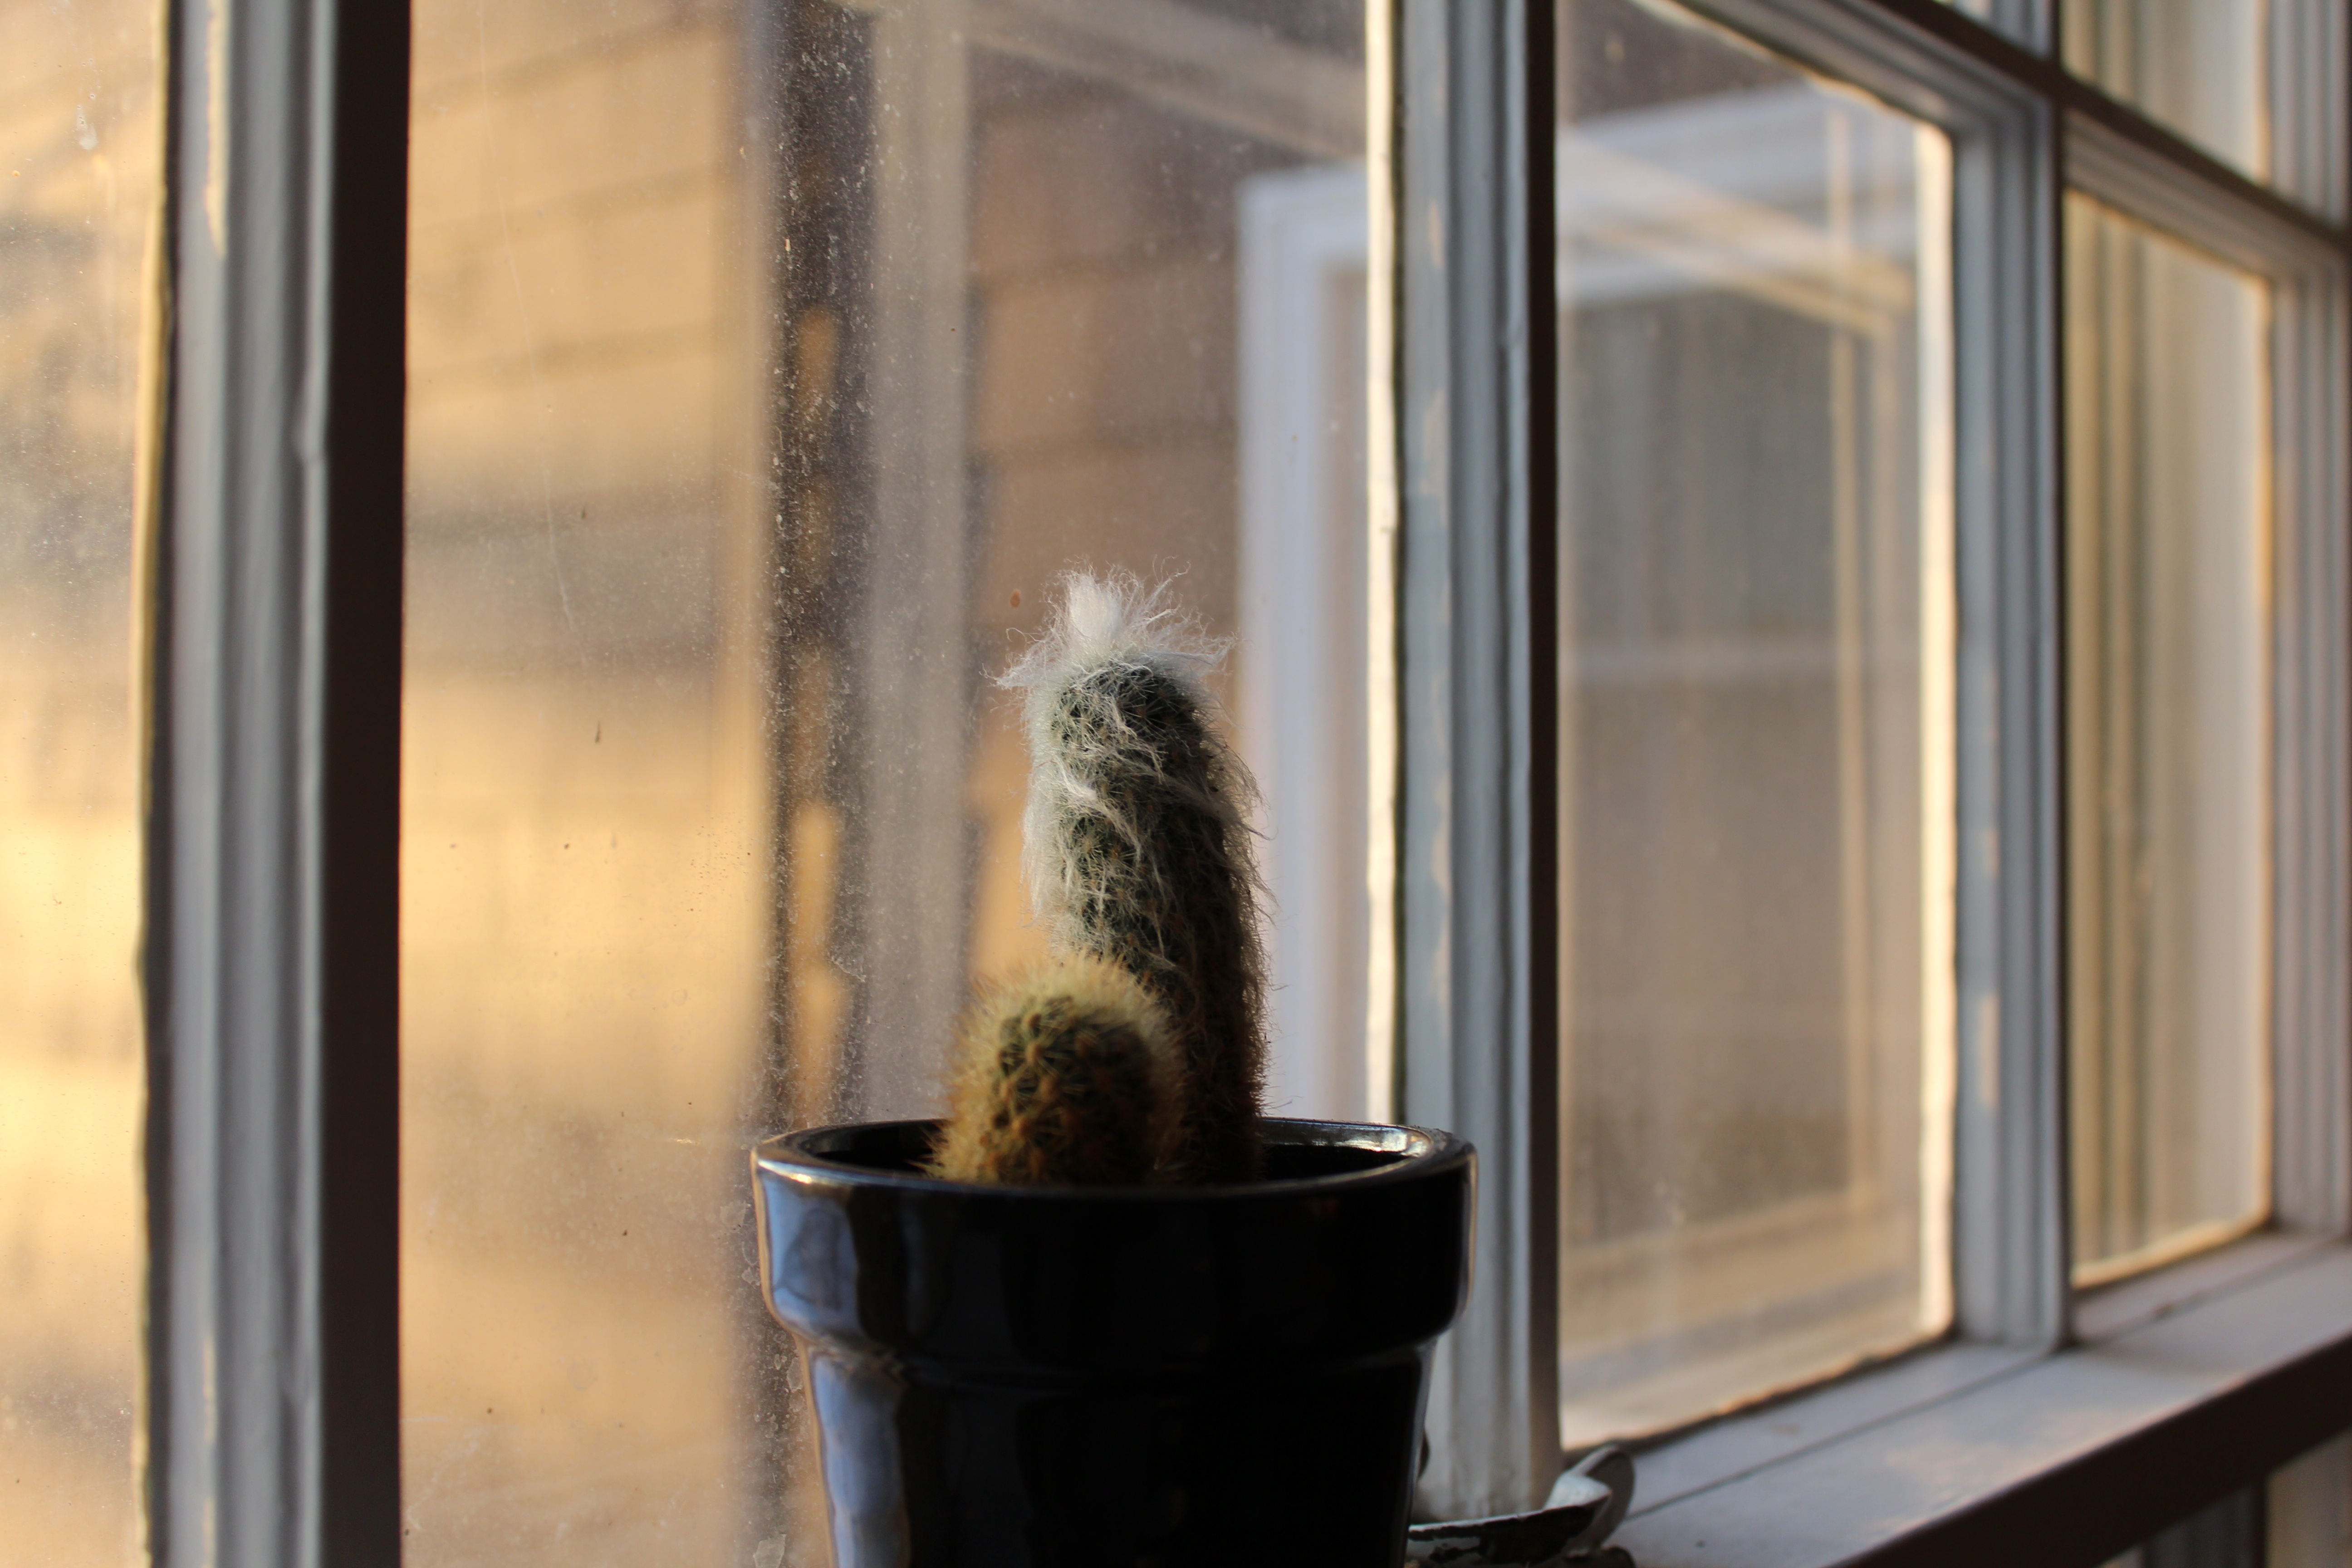
wood, window, glass, lighting, interior design